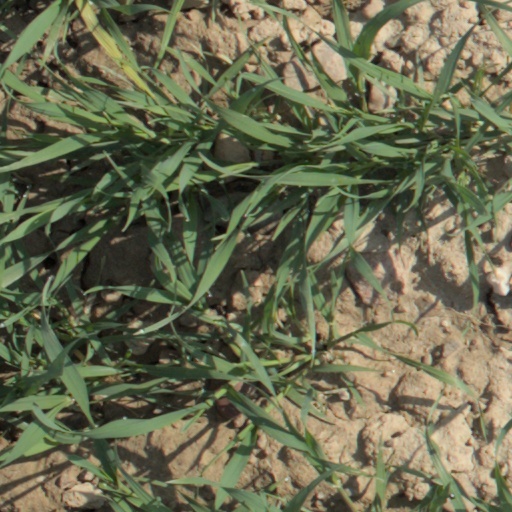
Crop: wheat